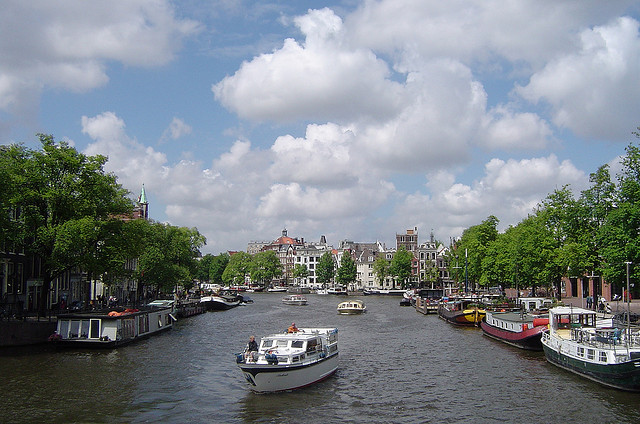
A boat is moving down the river while others are docked on the side.